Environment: real
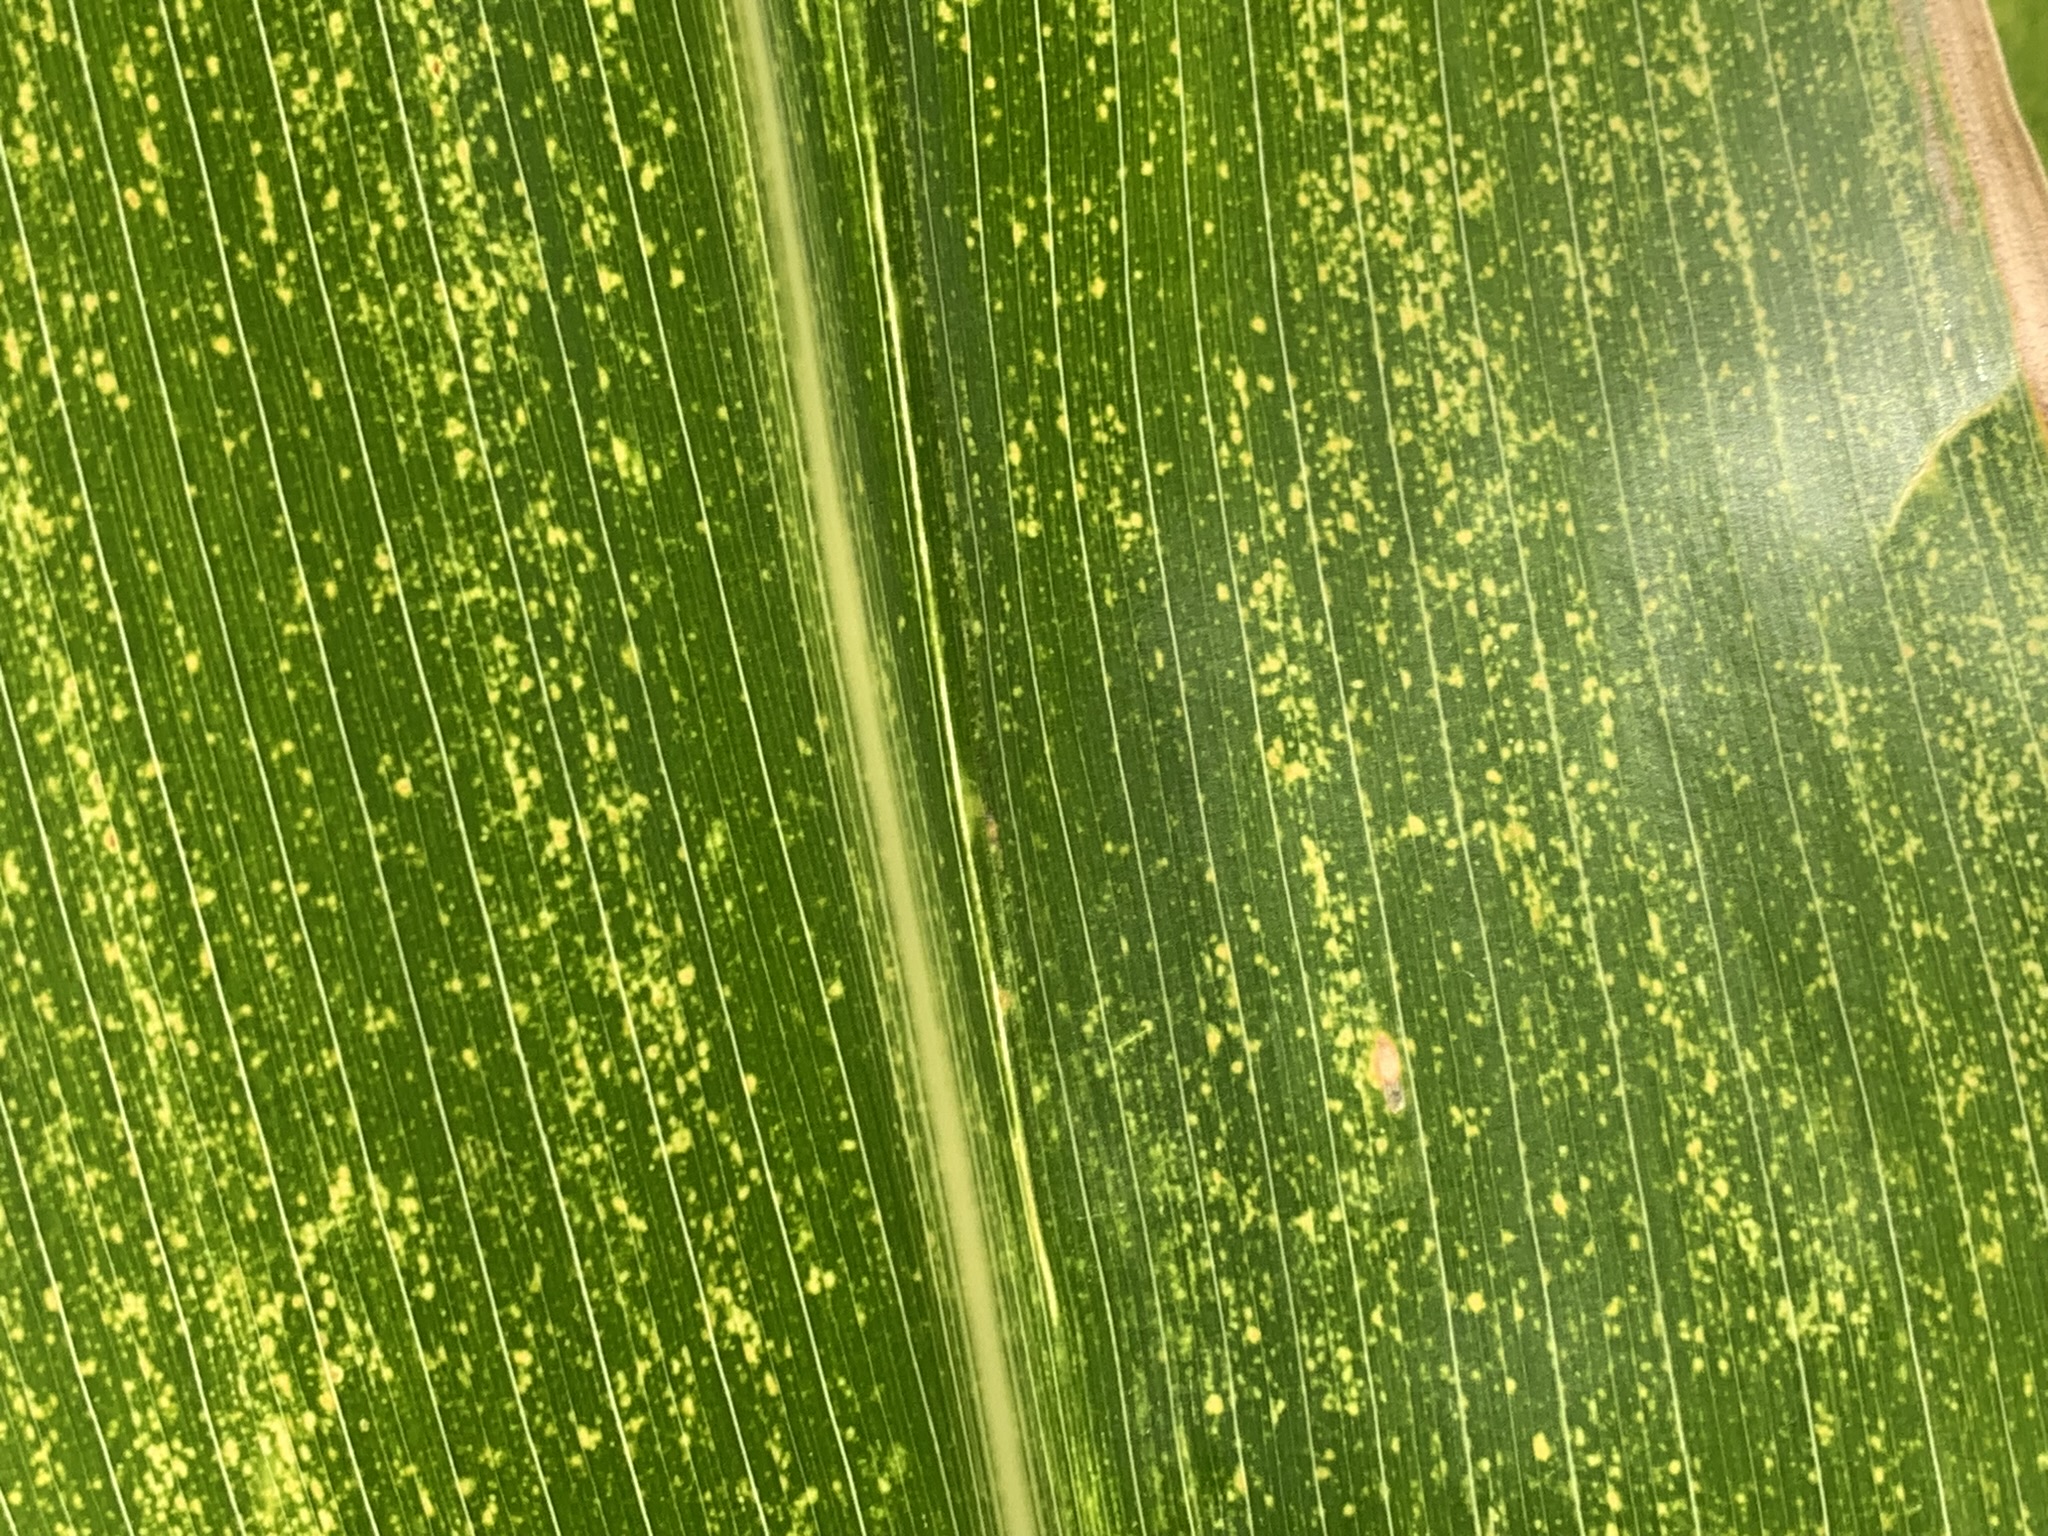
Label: lethal_necrosis